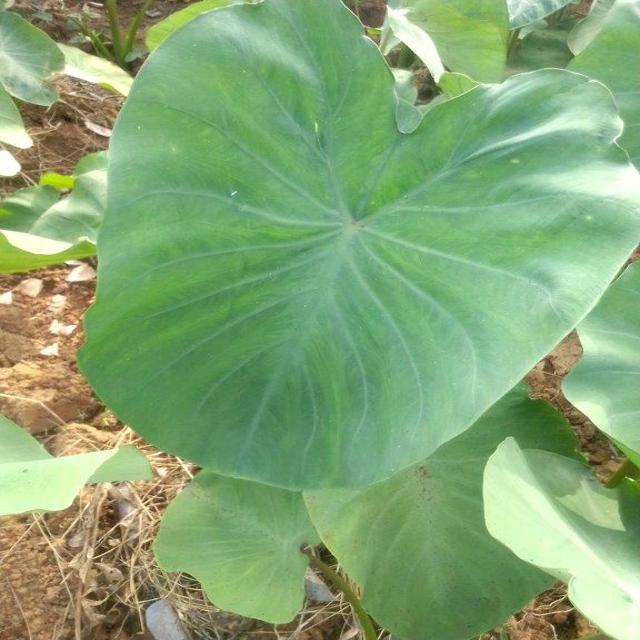
Label: Healthy